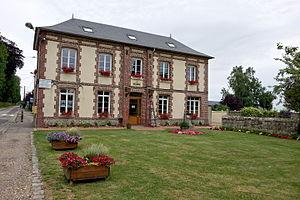
Mairie de La Vieux-Rue, Seine-Maritime, France
La Vieux-Rue est une commune française située dans le département de la Seine-Maritime en région Normandie.